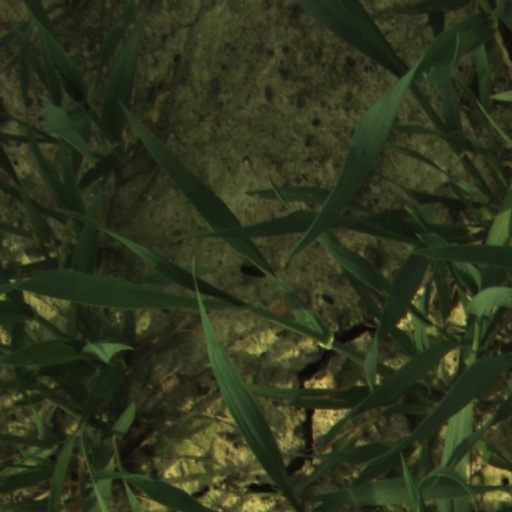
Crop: wheat